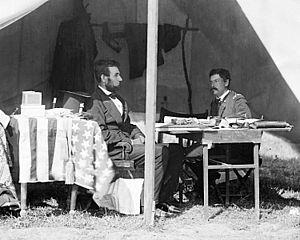
La présidence d'Abraham Lincoln débuta le 4 mars 1861, date de l'investiture d'Abraham Lincoln en tant que 16ᵉ président des États-Unis, et prit fin avec l'assassinat de Lincoln le 15 avril 1865, soit 42 jours après le début de son second mandat. Lincoln fut le premier membre du Parti républicain à être élu à la présidence. Il fut remplacé après sa mort par le vice-président Andrew Johnson. Son mandat fut principalement marqué par la guerre de Sécession opposant les États du Nord aux États du Sud.